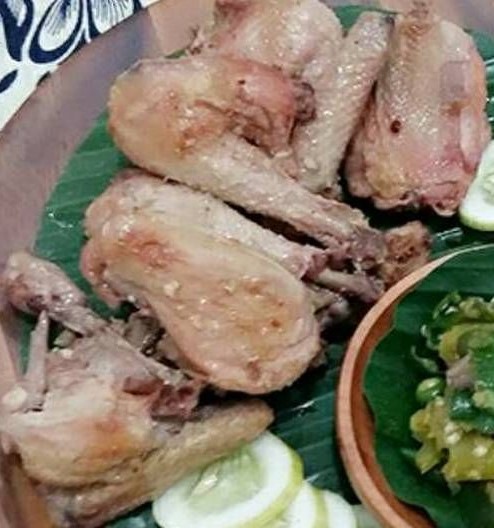
Label: ayam_pop